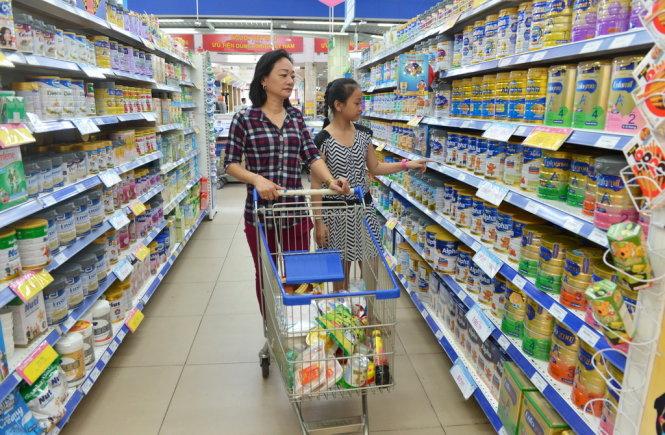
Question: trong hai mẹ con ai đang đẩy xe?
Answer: người mẹ đang đẩy xe